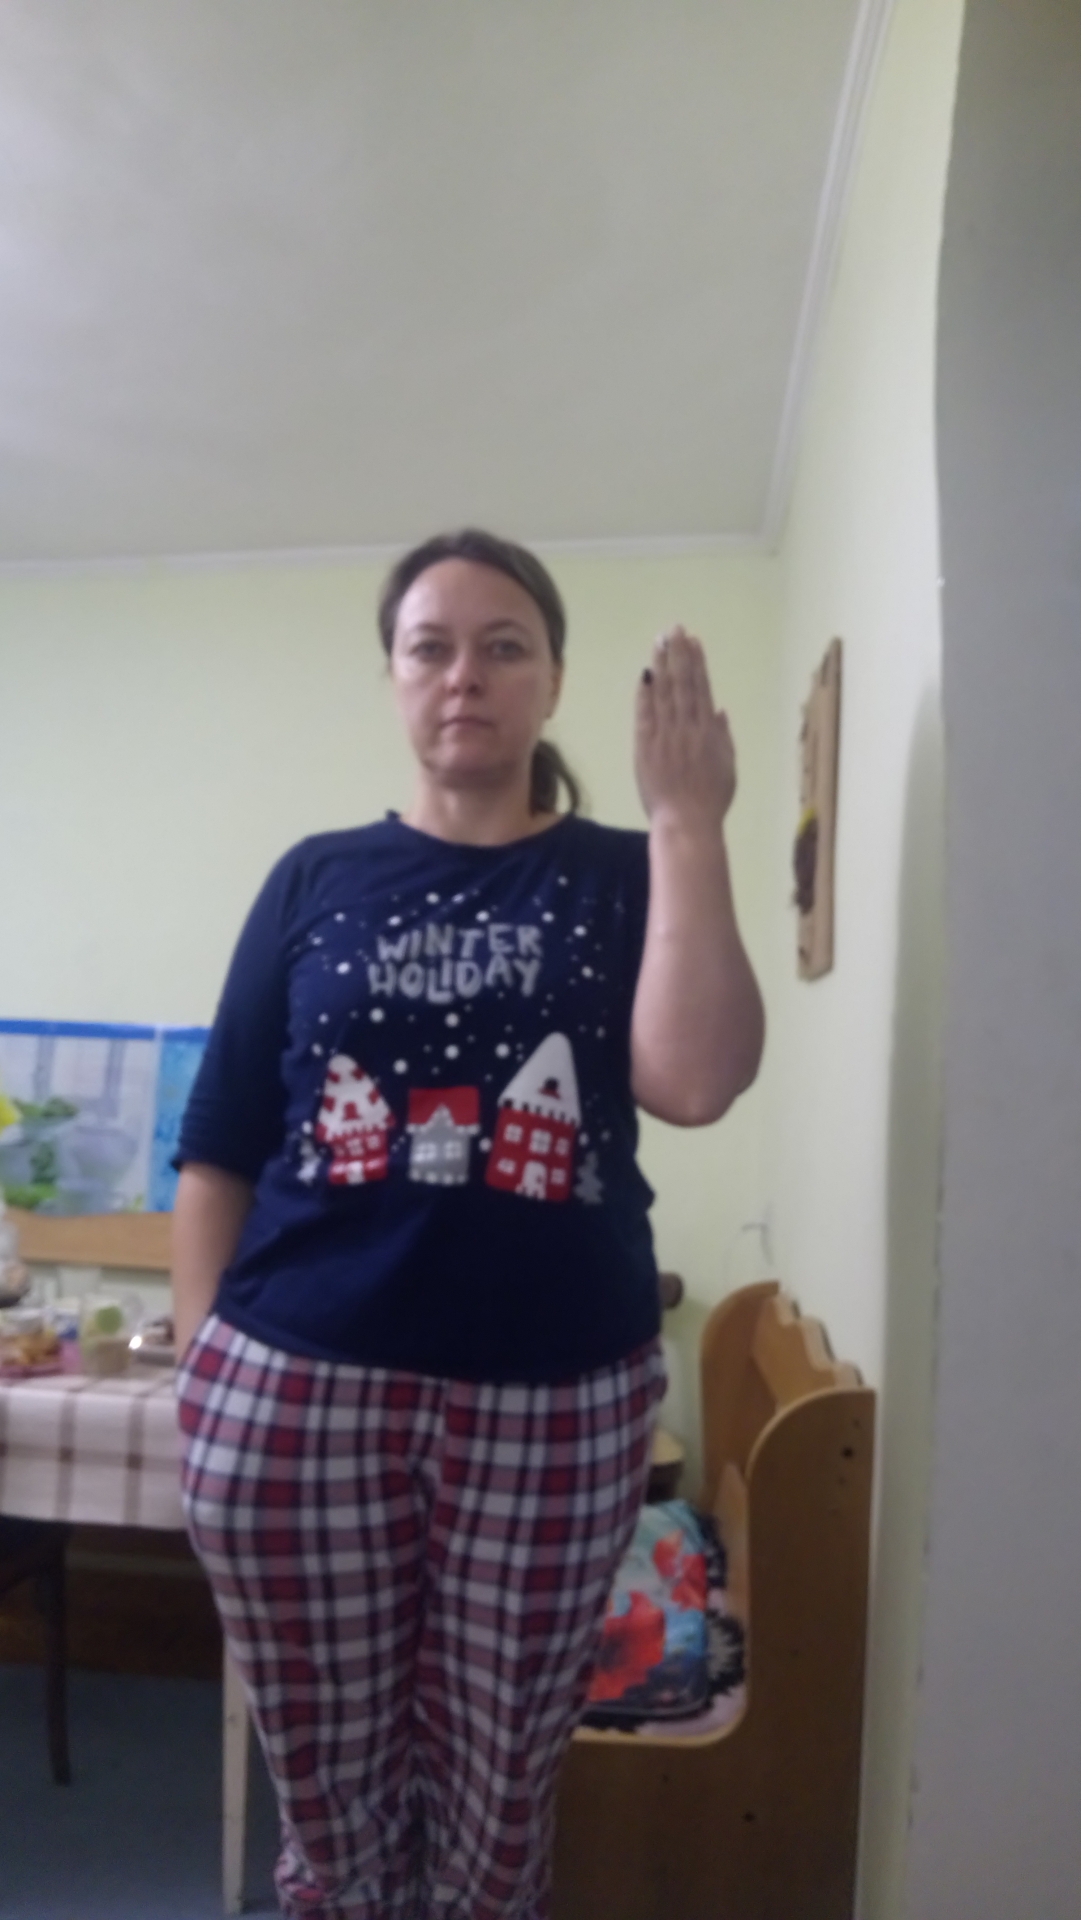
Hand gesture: stop_inverted